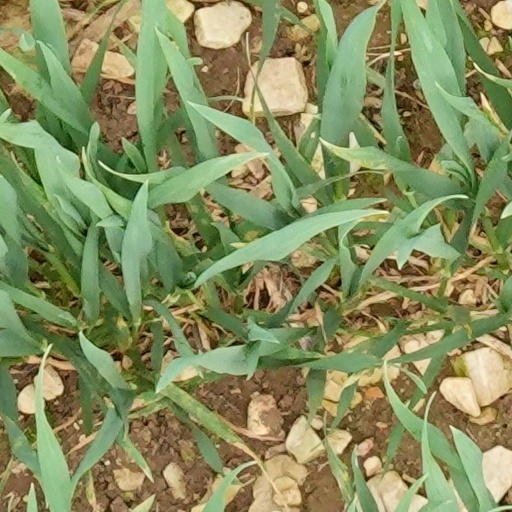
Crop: wheat